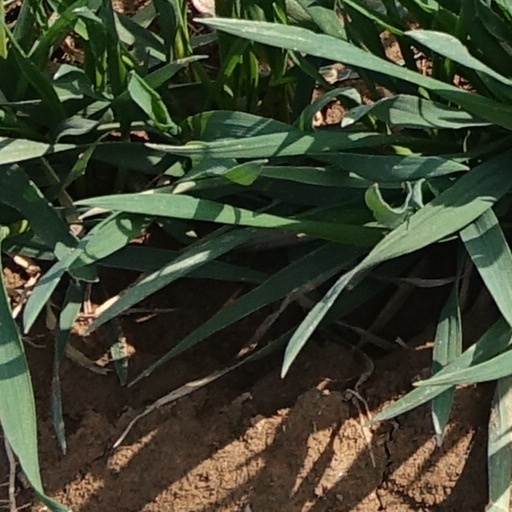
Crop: wheat